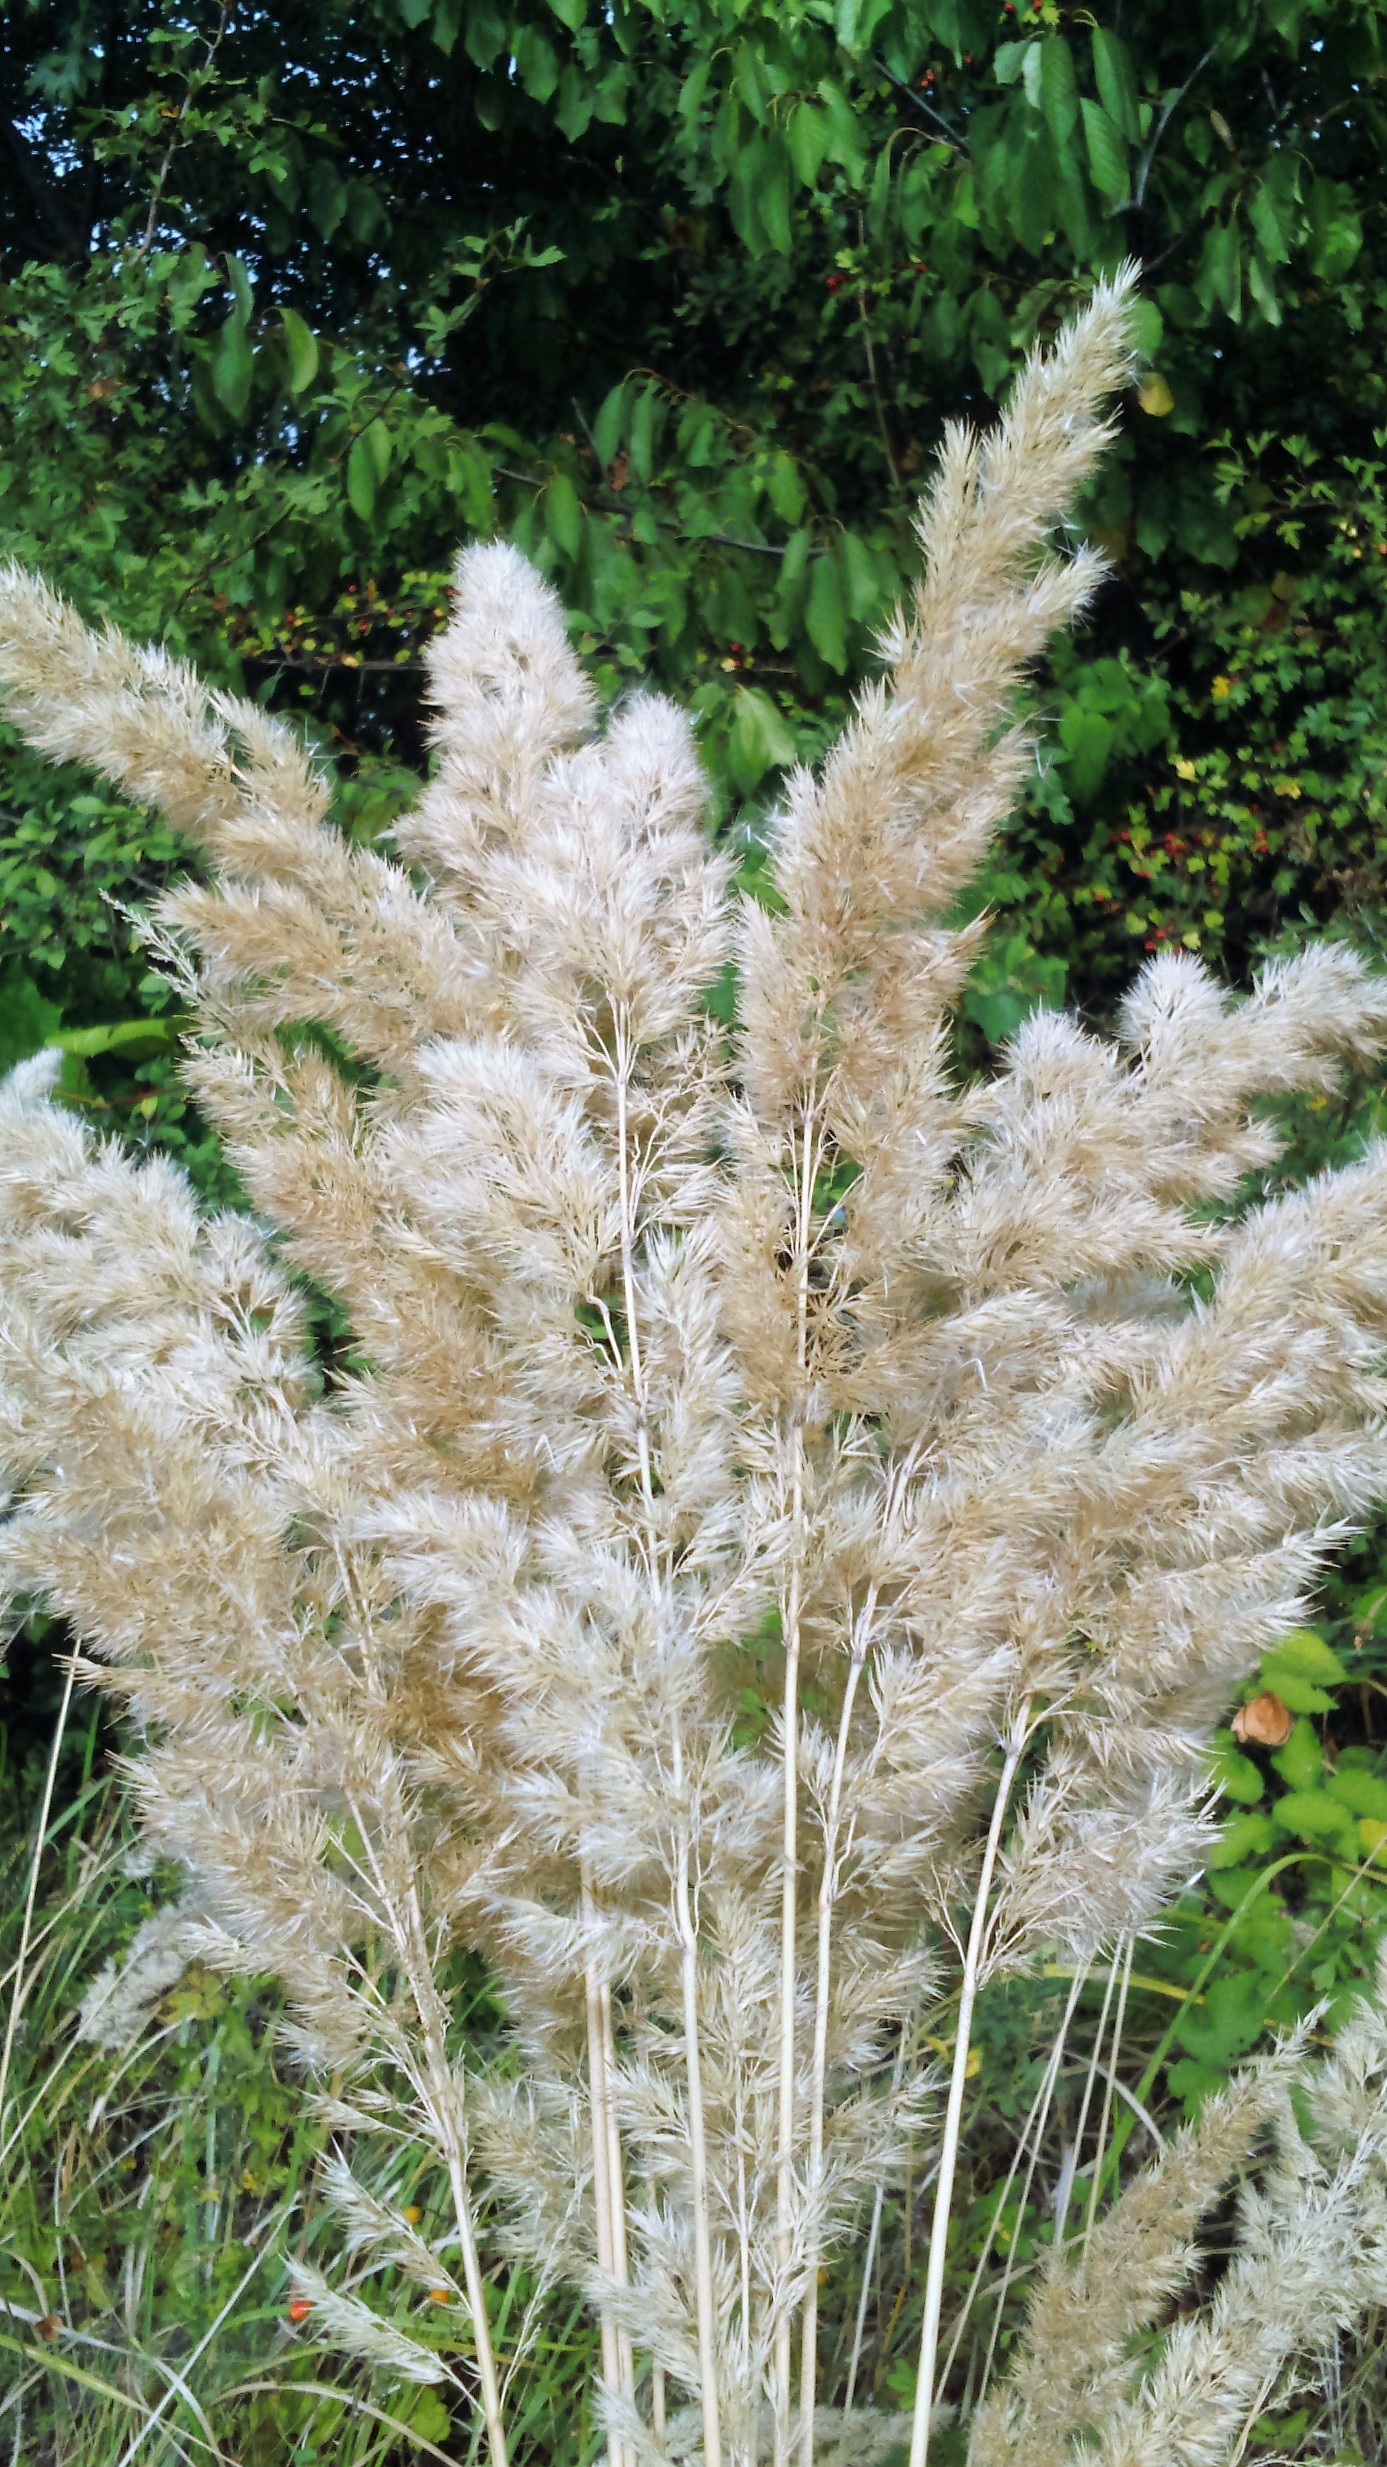
tree, grass, branch, plant, field, flower, frost, summer, botany, garden, flora, happy, shrub, flowering plant, grass family, land plant